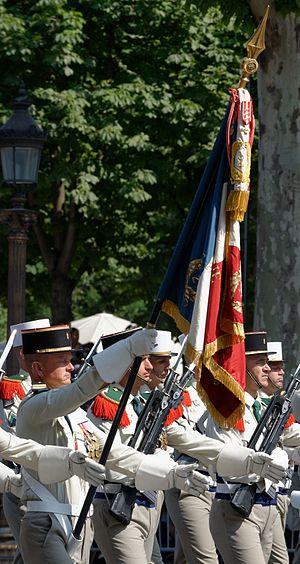
Gardes au drapeau du 2e Régiment étranger de parachutistes (2e REP) au défilé du 14 juillet 2013 sur les Champs-Élysées à Paris.